Still Life with Woodpecker

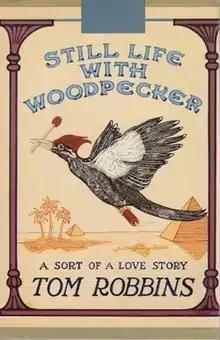
Cover of "Still Life With Woodpecker", echoing the design of the Camel cigarette packet

Still Life With Woodpecker (1980) is the third novel by Tom Robbins, concerning the love affair between an environmentalist princess and an outlaw. The novel encompasses a broad range of topics, from aliens and redheads to consumerism, the building of bombs, romance, royalty, the Moon, and a pack of Camel cigarettes. The novel continuously addresses the question of "how to make love stay" and is sometimes referred to as "a post-modern fairy tale".